Deaf flag

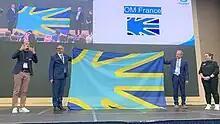
Deaf flag adopted by the World Federation of the Deaf on during the XXI General Assembly.

The French proposal was finally approved as the new Deaf flag and a debate ensued as to what the flag should be called: Deaf flag or Sign Union flag. The name Deaf flag was chosen as the other option had little support.